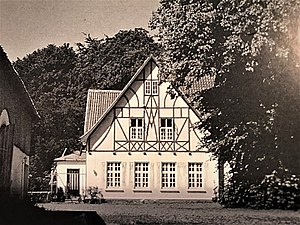
Årtoft
Aartoft ca. 1990
H. E. Sørensen; Slotte, herregårde og voldsteder i Sønderjylland, 1994
Årtoft er et stednavn i Kliplev Sogn, navnet genfindes i Årtoft Mark og Årtoft Plantage.